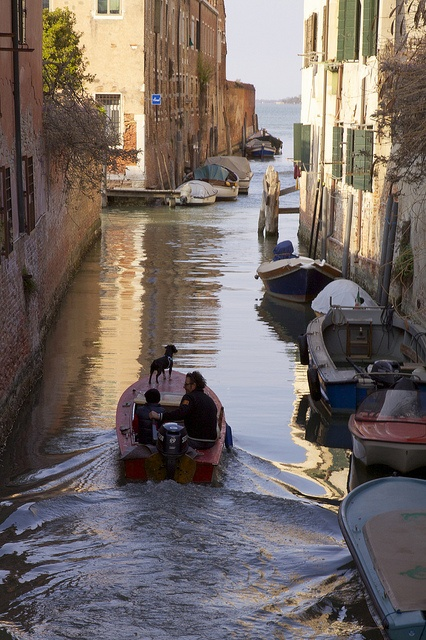
A small red boat traveling through a canal with a small dog on top of it.
People are riding in a boat down a canal between buildings.
Small boat in canal between two buildings, two riders and dog standing on bow.
Two people and a dog boating on a  canal.
A boat is traveling down a narrow waterway.